William Towns

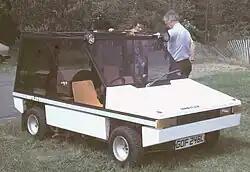
1979 Hustler. William Towns is behind the car, facing the camera

William Towns (1936–1993) also known as Bill Towns, was a British car designer, most known for his designs for Aston Martin, including the 1967 DBS, as well as the futuristic and angular Mk.II Lagonda and Bulldog concept car.